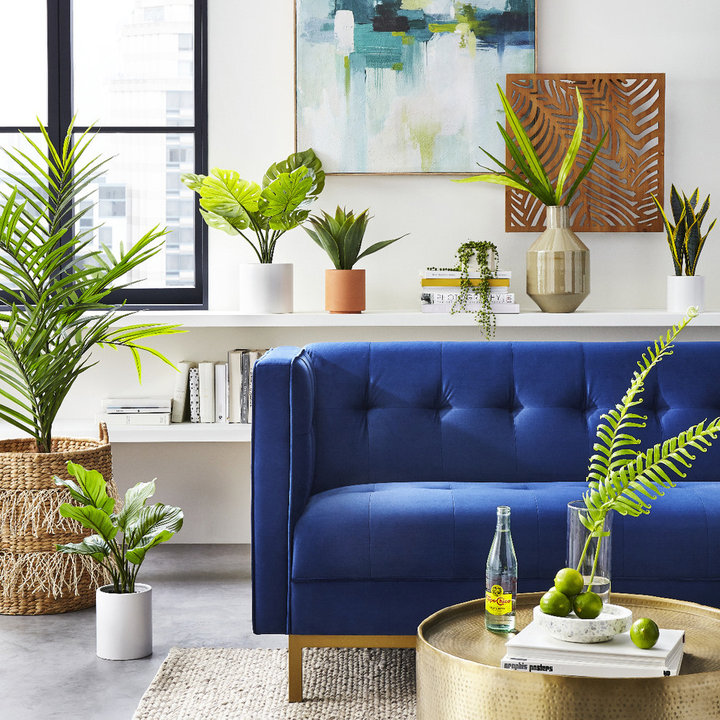
Style: Modern